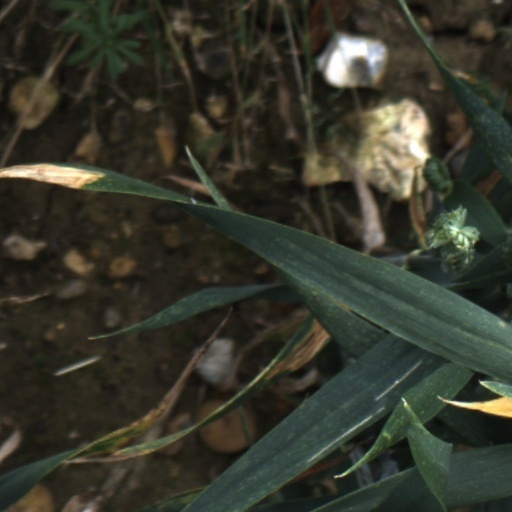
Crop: wheat